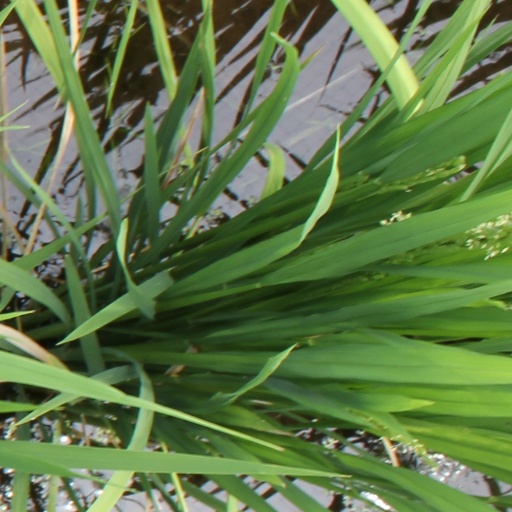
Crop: rice